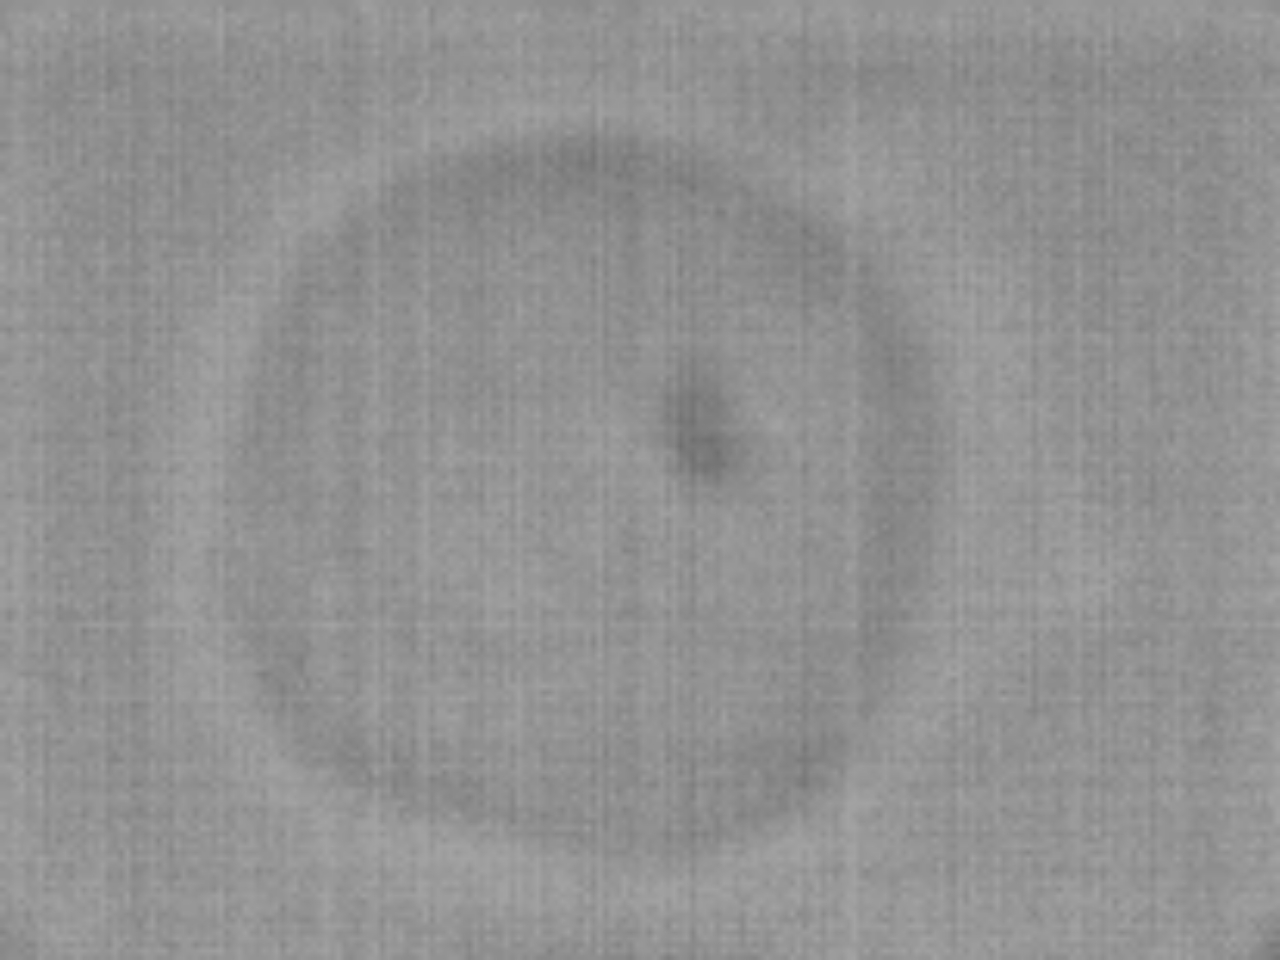
Label: No Defect